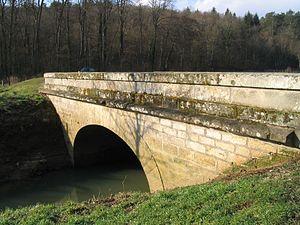
L'Ougeotte est une rivière de la Haute-Saône et un sous-affluent du Rhône par la Saône.